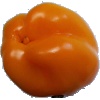
Label: yellow_pepper